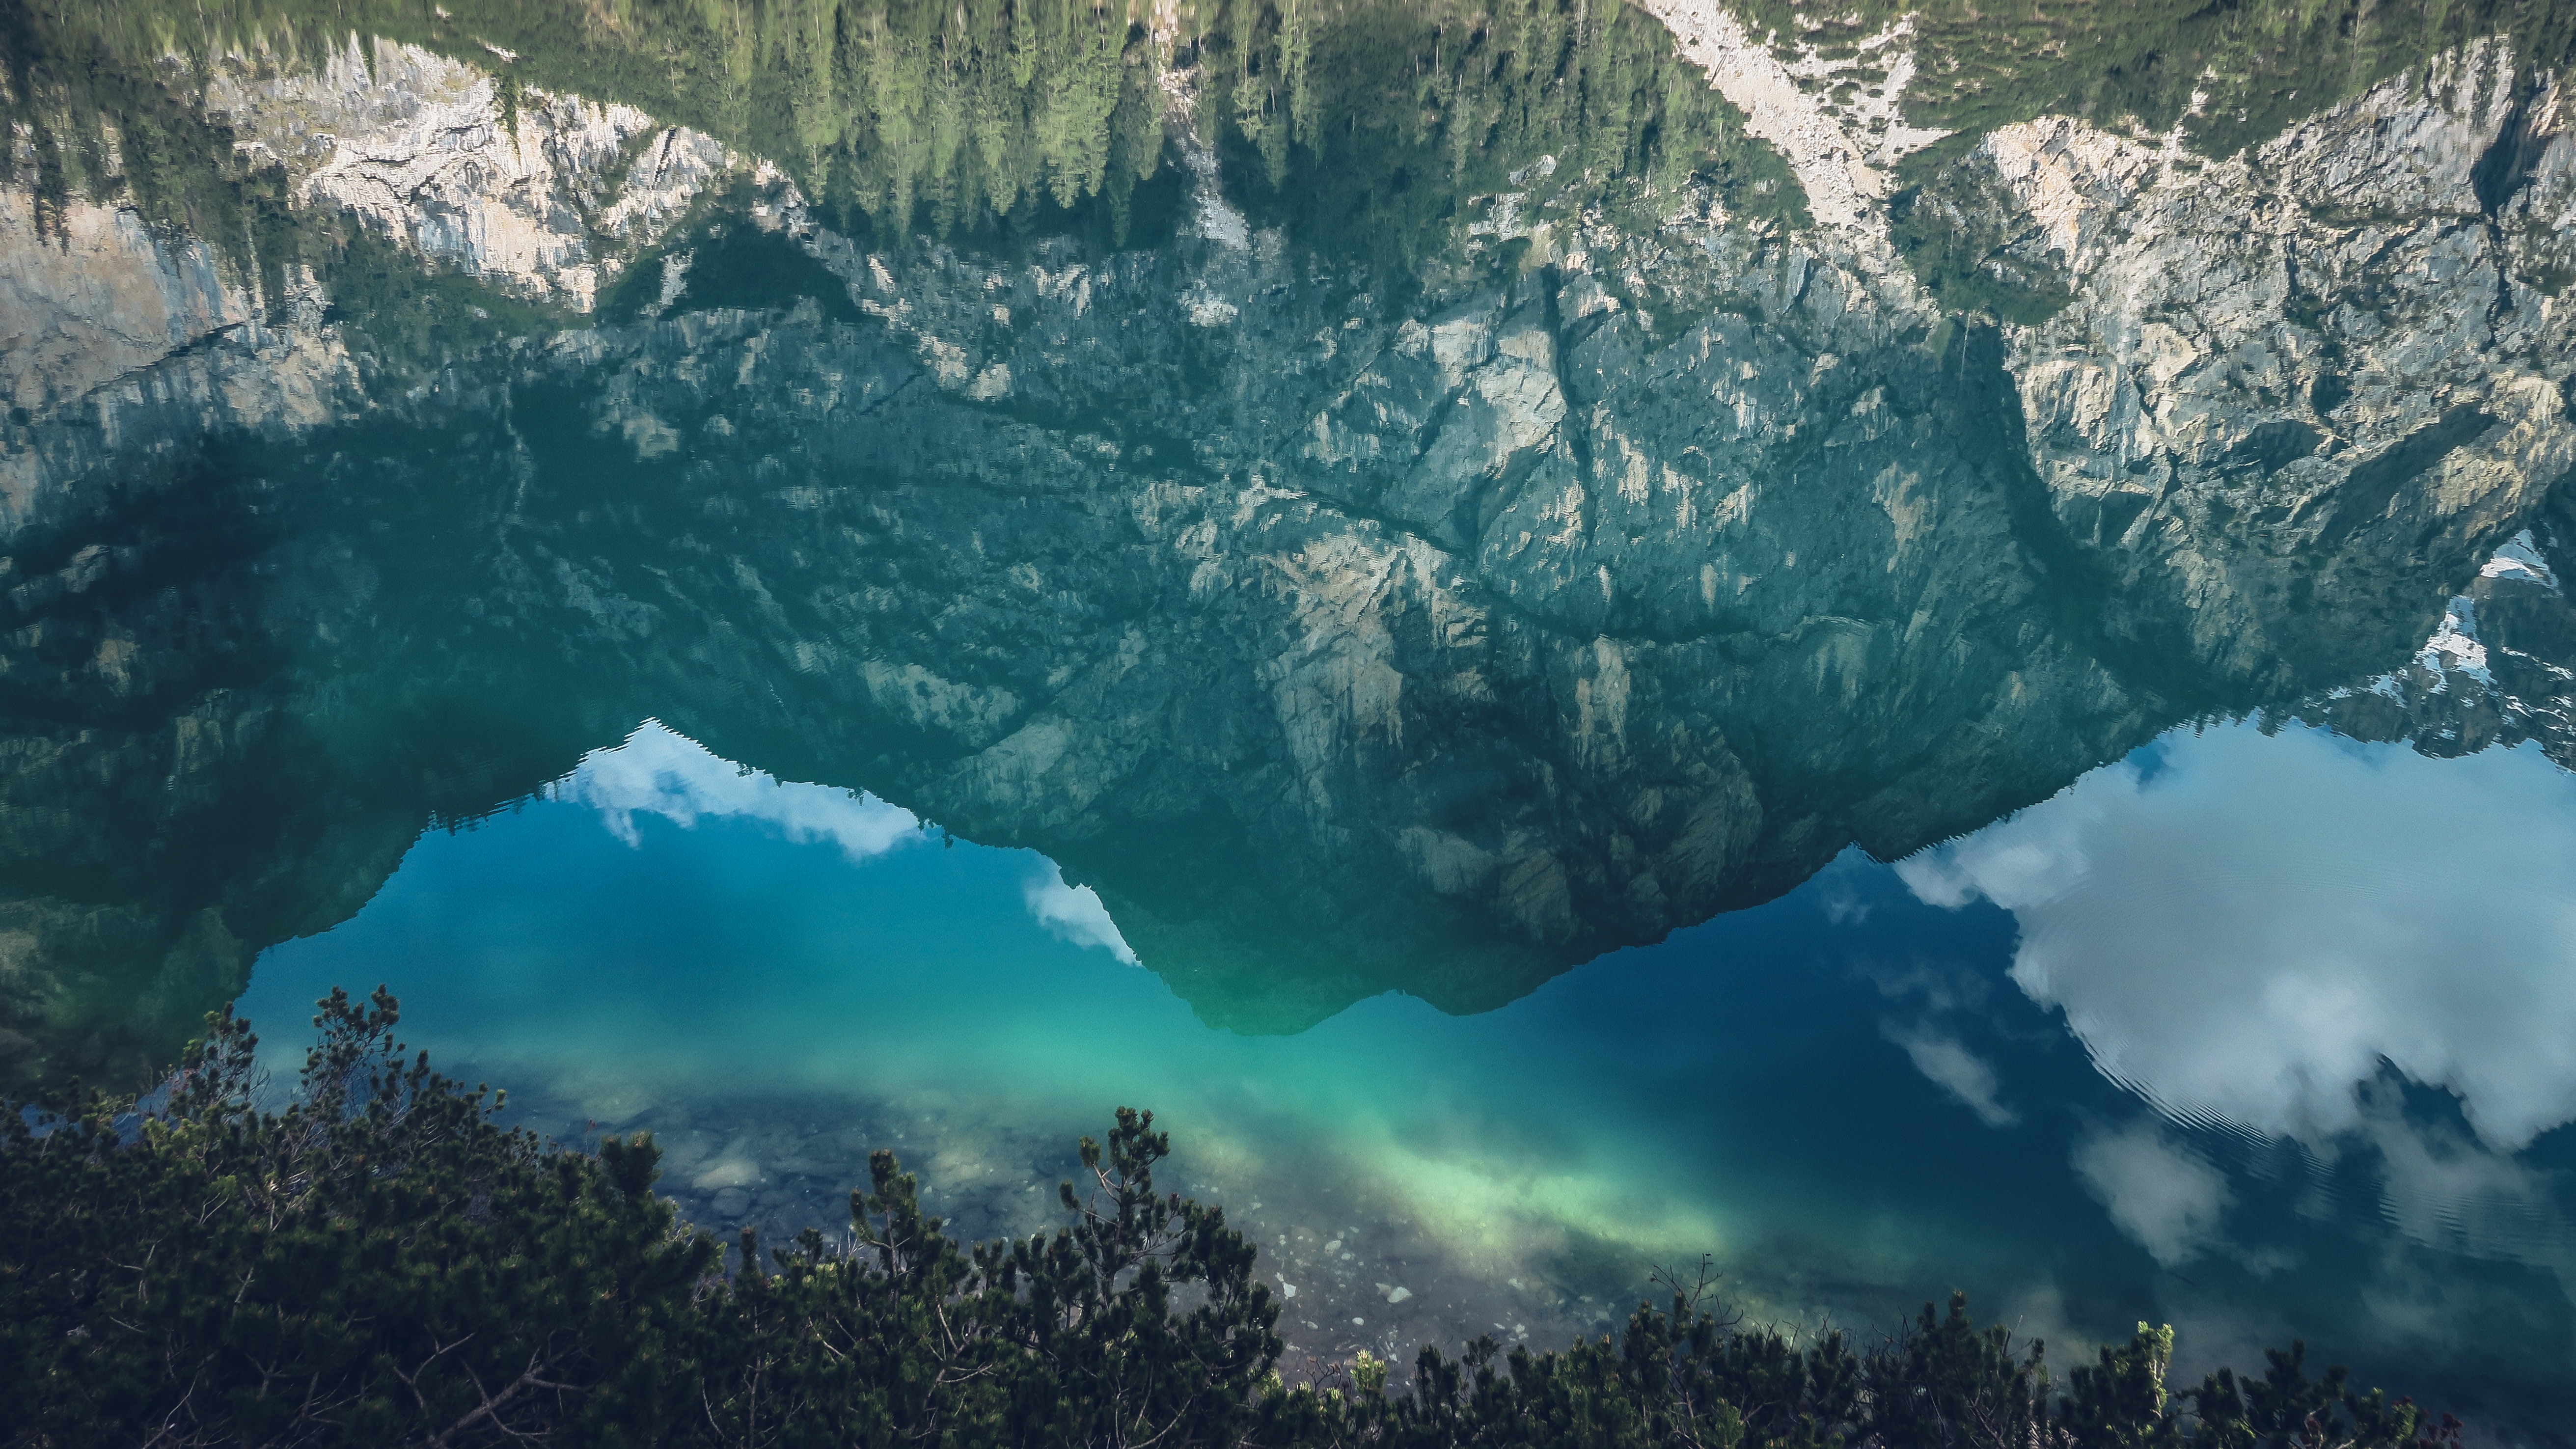
water, nature, mountain, cloud, sky, lake, mountain range, reflection, landform, rocky mountain, aerial photography, geographical feature, atmospheric phenomenon